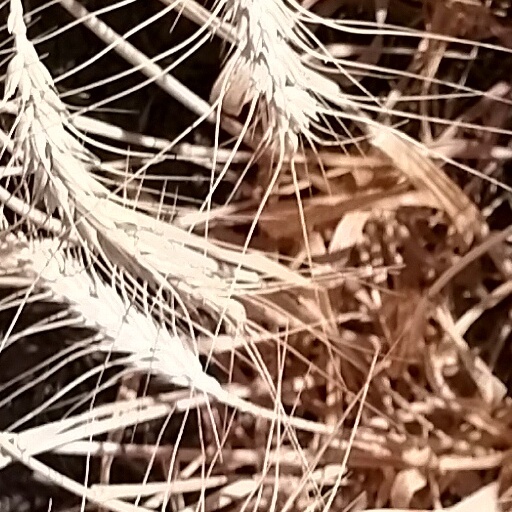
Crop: wheat